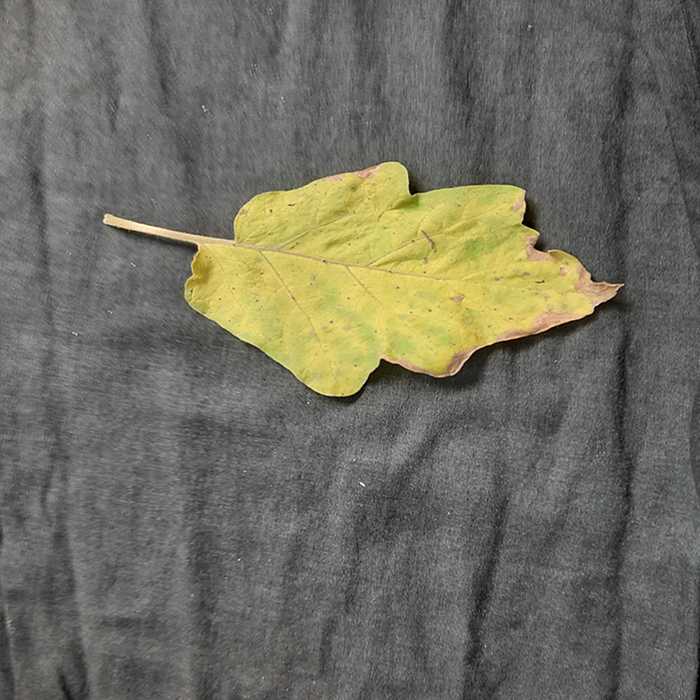
Plant: Eggplant
Label: Eggplant verticillium wilt